Lake Shore Boulevard

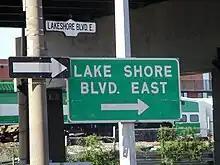
Signs with conflicting spelling along the road

Lake Shore Boulevard is commonly compounded as "Lakeshore" Boulevard. Many traffic signs, transit shelters and other signs contradict each other, sometimes on the same corner, as illustrated in the photograph. According to the official bylaws that designated the road, the correct format is "Lake Shore Boulevard". This mistake is likely due to confusion with Lakeshore "Road" to the west, where the single word format is actually correct.